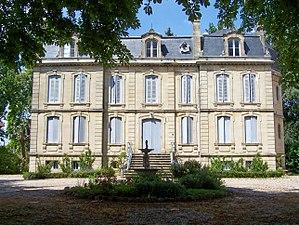
Manoir à fr:Castets-en-Dorthe, Gironde, France